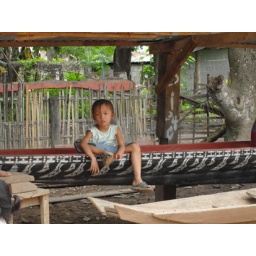
girl on temple boat in lao loom village